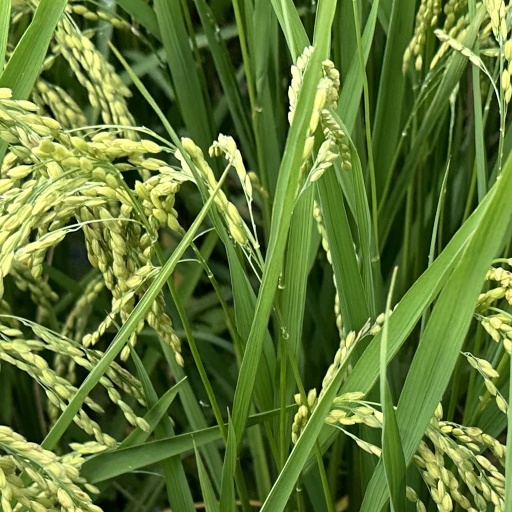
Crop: rice